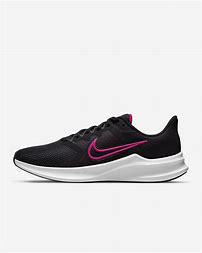
Brand: Nike
Model: Downshifter 11